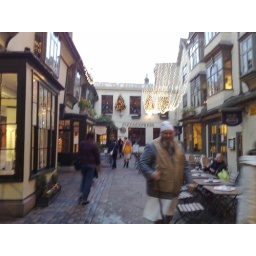
pizza express.Good italian restaraunt in cornmarket street